Gronkowski (horse)

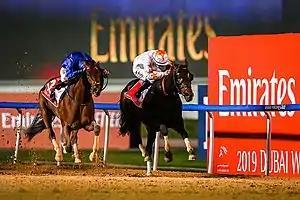
Gronkowski (right) in the 2019 Dubai World Cup

Gronkowski is a Thoroughbred racehorse (born in 2015) who came second in the 2018 Belmont Stakes and 2019 Dubai World Cup. He is named after American football tight end Rob Gronkowski, who is a minority owner of the horse.